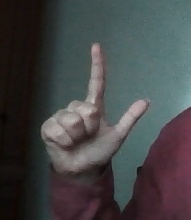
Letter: laam